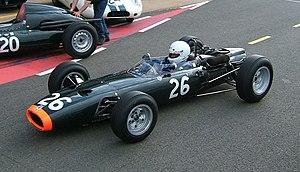
La BRM P261, également connue sous la dénomination BRM P61 Mark II, est la monoplace de Formule 1 engagée par l’écurie BRM dans le cadre des championnats du monde de Formule 1 1964, 1965, 1966, 1967 et 1968. La P261 s'illustre notamment les deux premières saisons en se classant deuxième, les deux années, au championnat du monde des pilotes et au championnat du monde des constructeurs.